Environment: real
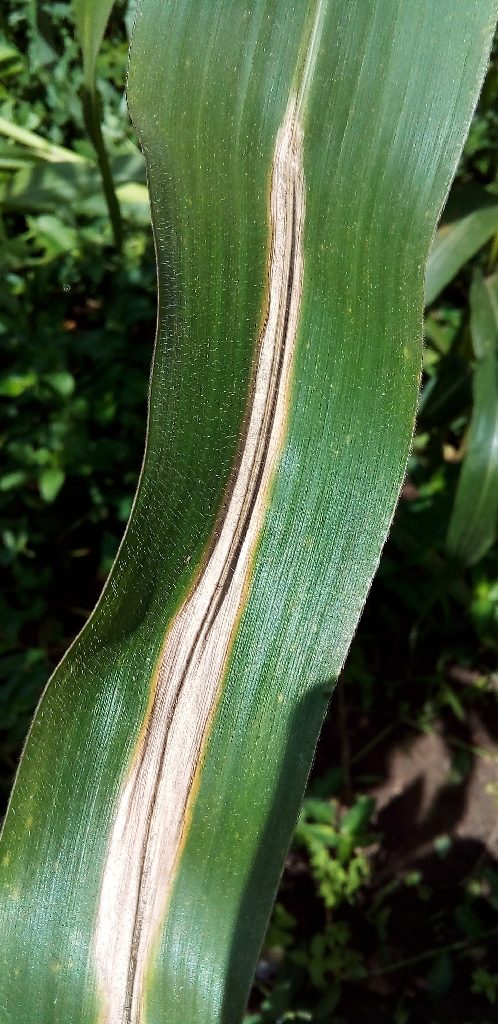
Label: northern_corn_leaf_blight